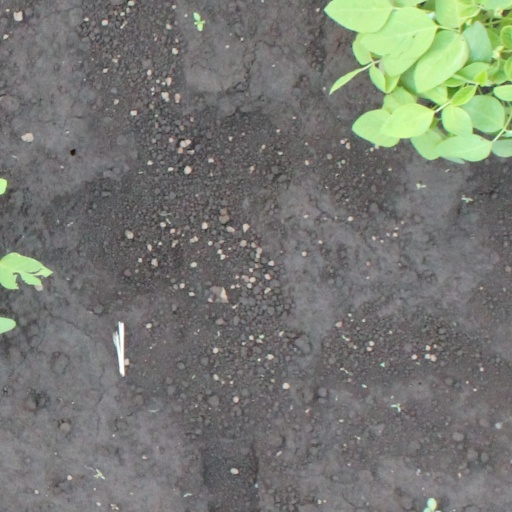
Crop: soybean